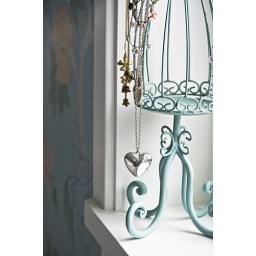
A necklace hanger in the bedroom window sill.